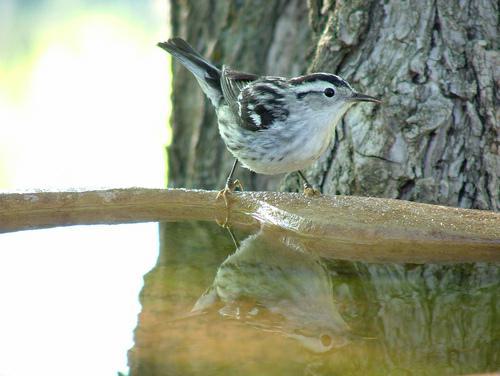
A photo of a black and white warbler